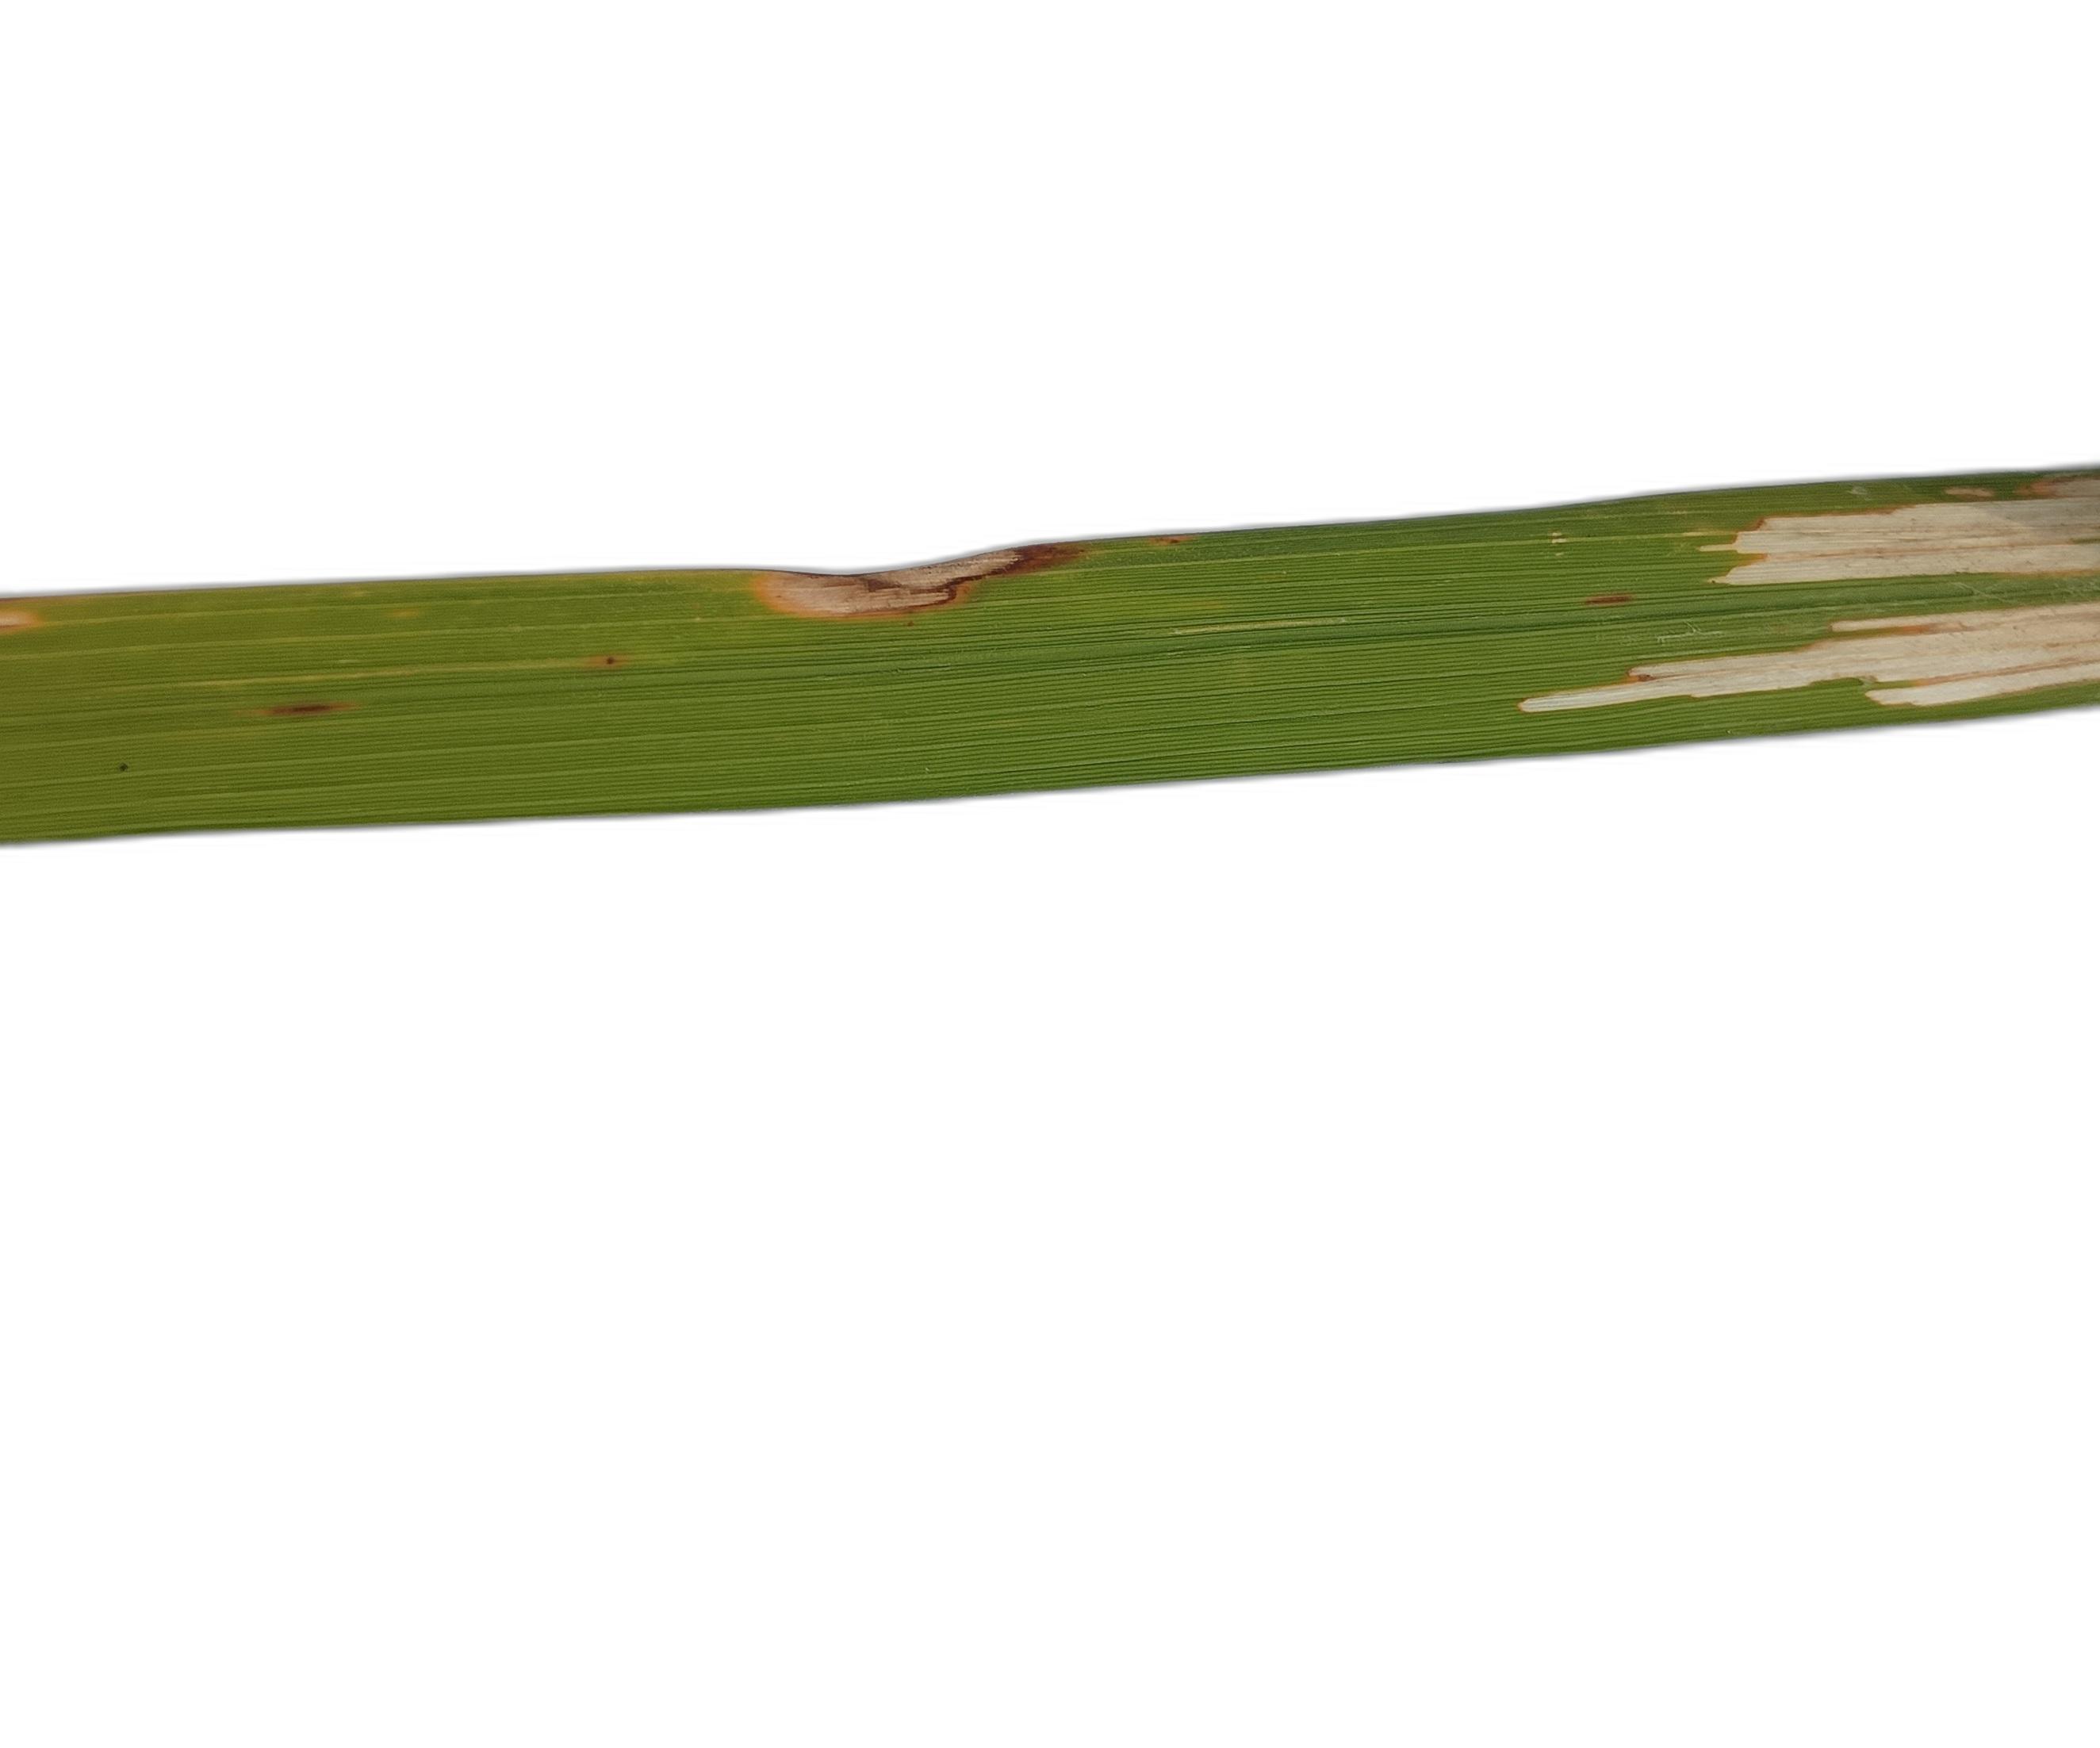
Label: Rice Leaffolder